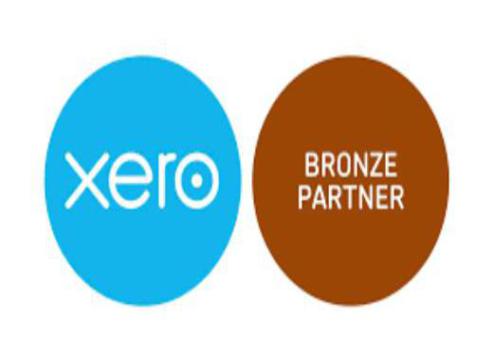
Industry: Others